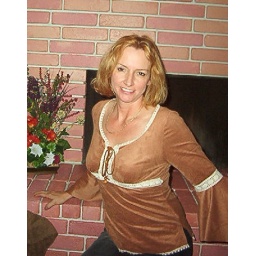
Debby in orange shirt 006 in front of fireplace 5